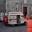
Label: ambulance